Gozu Tennō

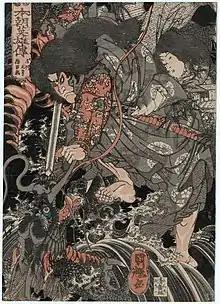
Susanoo defeating the Yamata no Orochi, by Utagawa Kuniteru. The caption at the upper left identifies Susanoo as 'Gozu Tennō' (牛頭天皇).

The origins and early development of the Gozu Tennō cult before it reached Japan, as well as the process of his amalgamation with other deities, are unclear and a matter of debate. One theory for instance claims that Gozu Tennō was originally a minor Buddhist deity regarded as the protector of the monastery (vihara) of Jetavana, with his Sanskrit name being reconstructed either as 'Gavagrīva' ("Ox-Necked") or 'Gośirsa Devarāja' ("Ox-Headed Divine King", a calque of 'Gozu Tennō'). From India, the deity's cult was supposedly transmitted to Japan via Tibet and China, where it was influenced by esoteric Buddhism and Taoism. Another theory proposes a Korean origin for the deity.